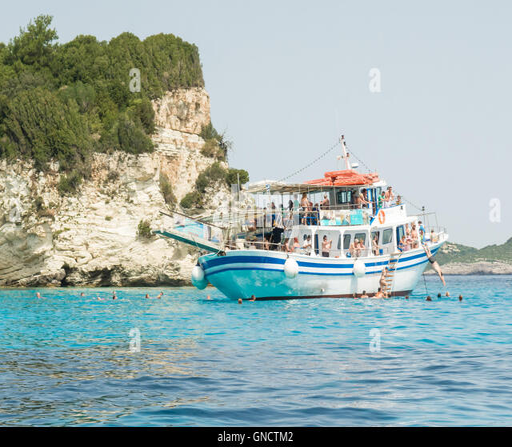
tourists on a day trip from nearby swimming in the sea from a cruise boat moored off the tiny island